Clarens, Switzerland

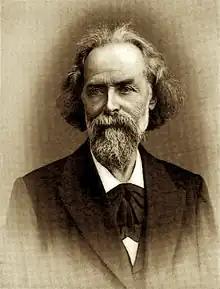
Élisée Reclus, 1905

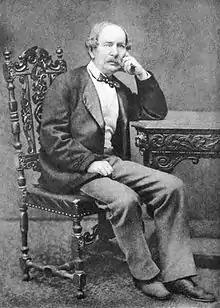
David Urquhart

St George's School in Switzerland, a British international school, is in Clarens.